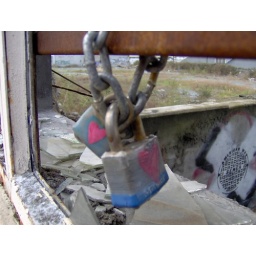
The urban decay find of the century, locked to the window of a ruined building near the Ballard Bridge, Seattle.